Luciano Pavarotti

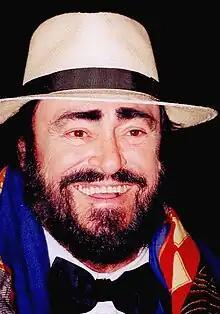
Pavarotti upon receiving the Kennedy Center Honors, 2001

Luciano Pavarotti (12 October 19356 September 2007) was an Italian operatic tenor who during the late part of his career crossed over into popular music, eventually becoming one of the most acclaimed tenors of all time. He made numerous recordings of complete operas and individual arias, gaining worldwide fame for his tone, and gaining the nickname "King of the High Cs".